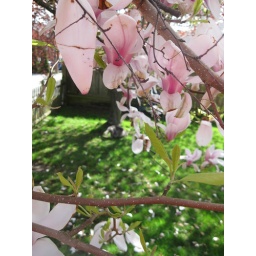
Sunny day in the yard with the flowering trees and the cat